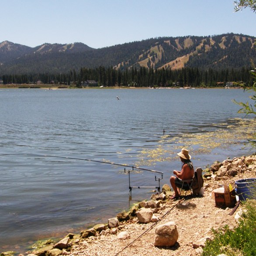
a man enjoys fishing from the scenic north shore